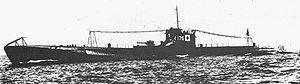
La classe Kaidai est le principal type de sous-marin de Marine impériale japonaise durant la Seconde Guerre mondiale. Tous les sous-marins de cette classe portent un numéro à deux chiffres jusqu'au I-51. Après le 20 mai 1942, tous les sous marins fabriqués ajoutent un 1 devant leur nom. Le I-52 devient le I-152.
Le sous-marin japonais I-177 est un submersible de la marine impériale japonaise de classe Kaidai en service durant la Seconde Guerre mondiale.